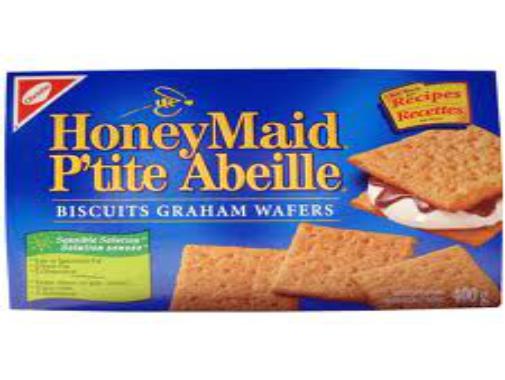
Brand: Honey Graham
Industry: Food